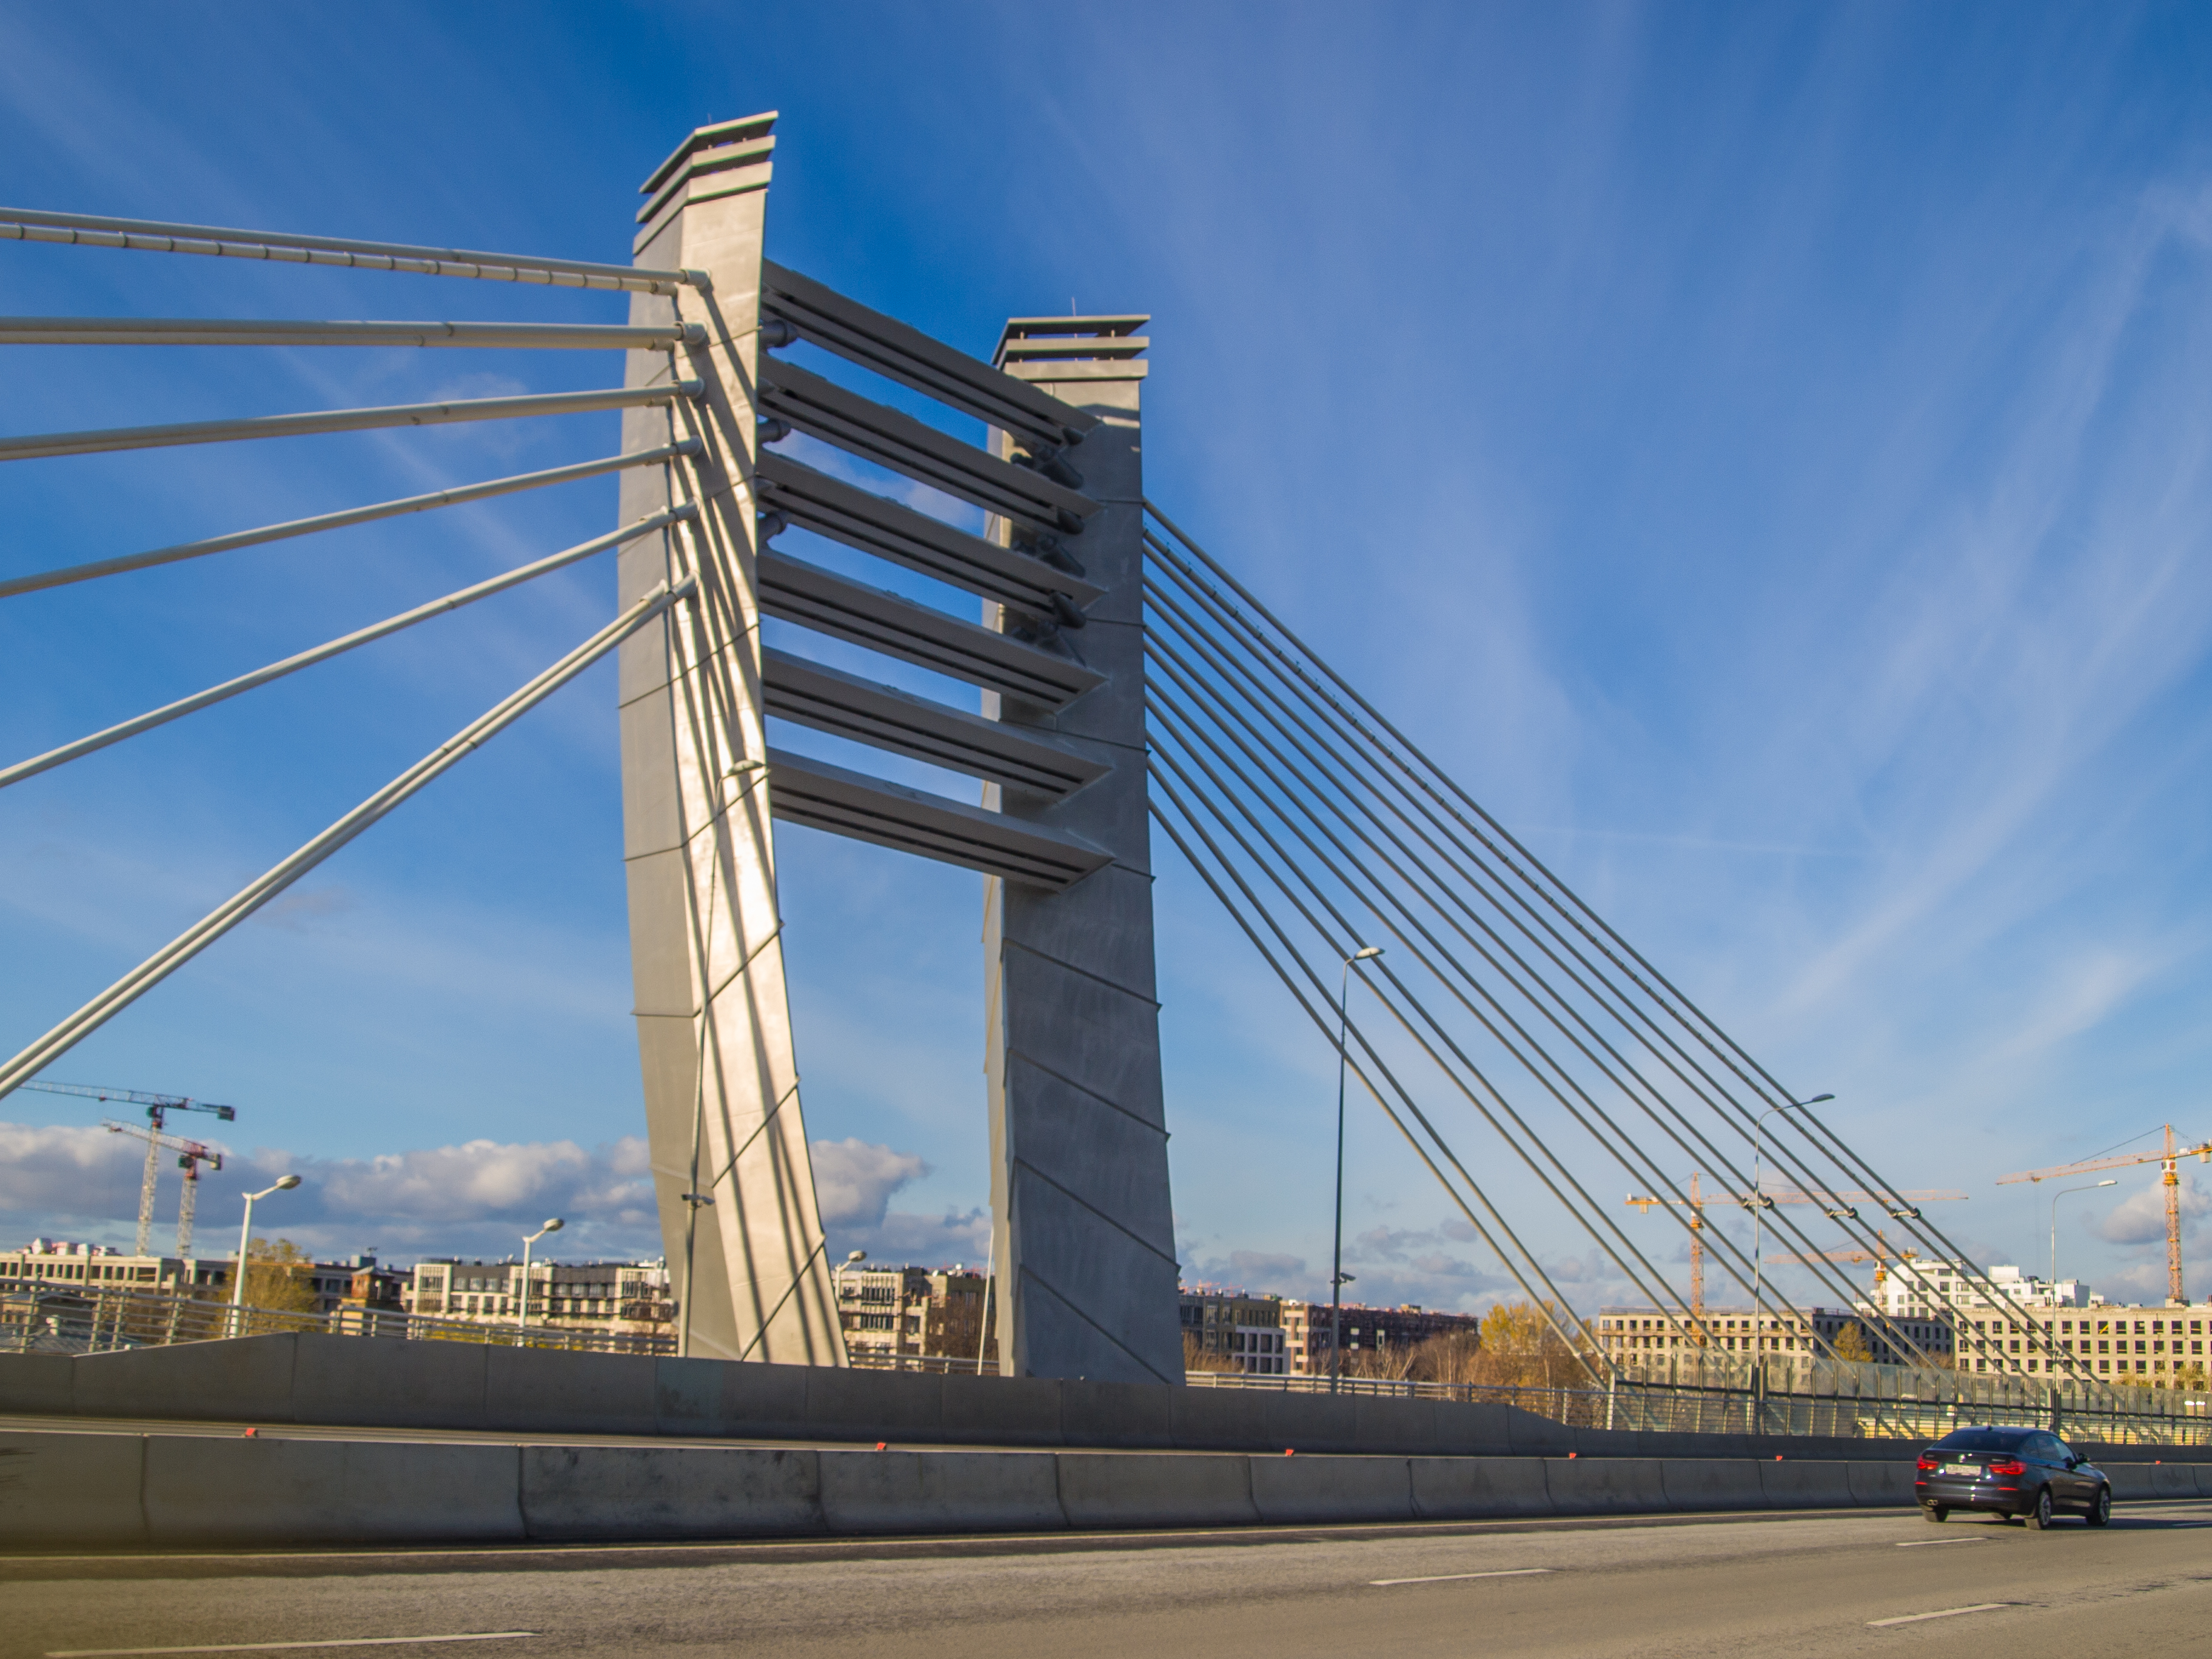
images, sky, cloud, infrastructure, road surface, tied arch bridge, tower block, street light, asphalt, girder bridge, bridge, cable stayed bridge, road, suspension bridge, city, concrete bridge, dusk, extradosed bridge, beam bridge, overpass, horizon, public utility, fixed link, cityscape, car, headquarters, nonbuilding structure, freeway, highway, evening, box girder bridge, electricity, commercial building, downtown, lane, road trip, metal, mixed use, crane, pedestrian, landscape, transport, street, reflection, skyline, sea